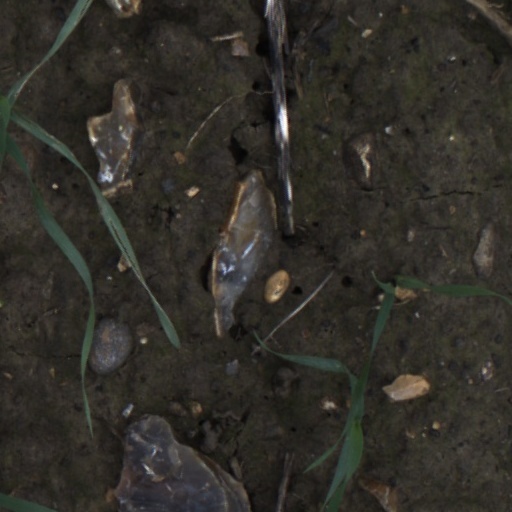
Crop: wheat